Stef Blok

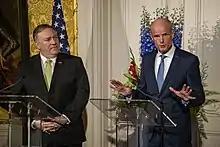
Blok speaks with U.S. Secretary of State Michael R. Pompeo in the Great Salon Room in The Hague, the Netherlands on June 3, 2019.

Blok served as Acting Minister of Security and Justice after the resignation of Ivo Opstelten from 10 March until 20 March 2015 while retaining his other cabinet position. He resigned as Minister for Housing and the Central Government Sector on 27 January 2017 to hold the title of Minister of Security and Justice in a full position until 26 October 2017, following the resignation of Ard van der Steur. Blok also served as Acting Minister of the Interior and Kingdom Relations from 29 June to 16 September 2016 while Ronald Plasterk underwent surgery. After his term as justice minister, Blok announced his plans to leave politics.